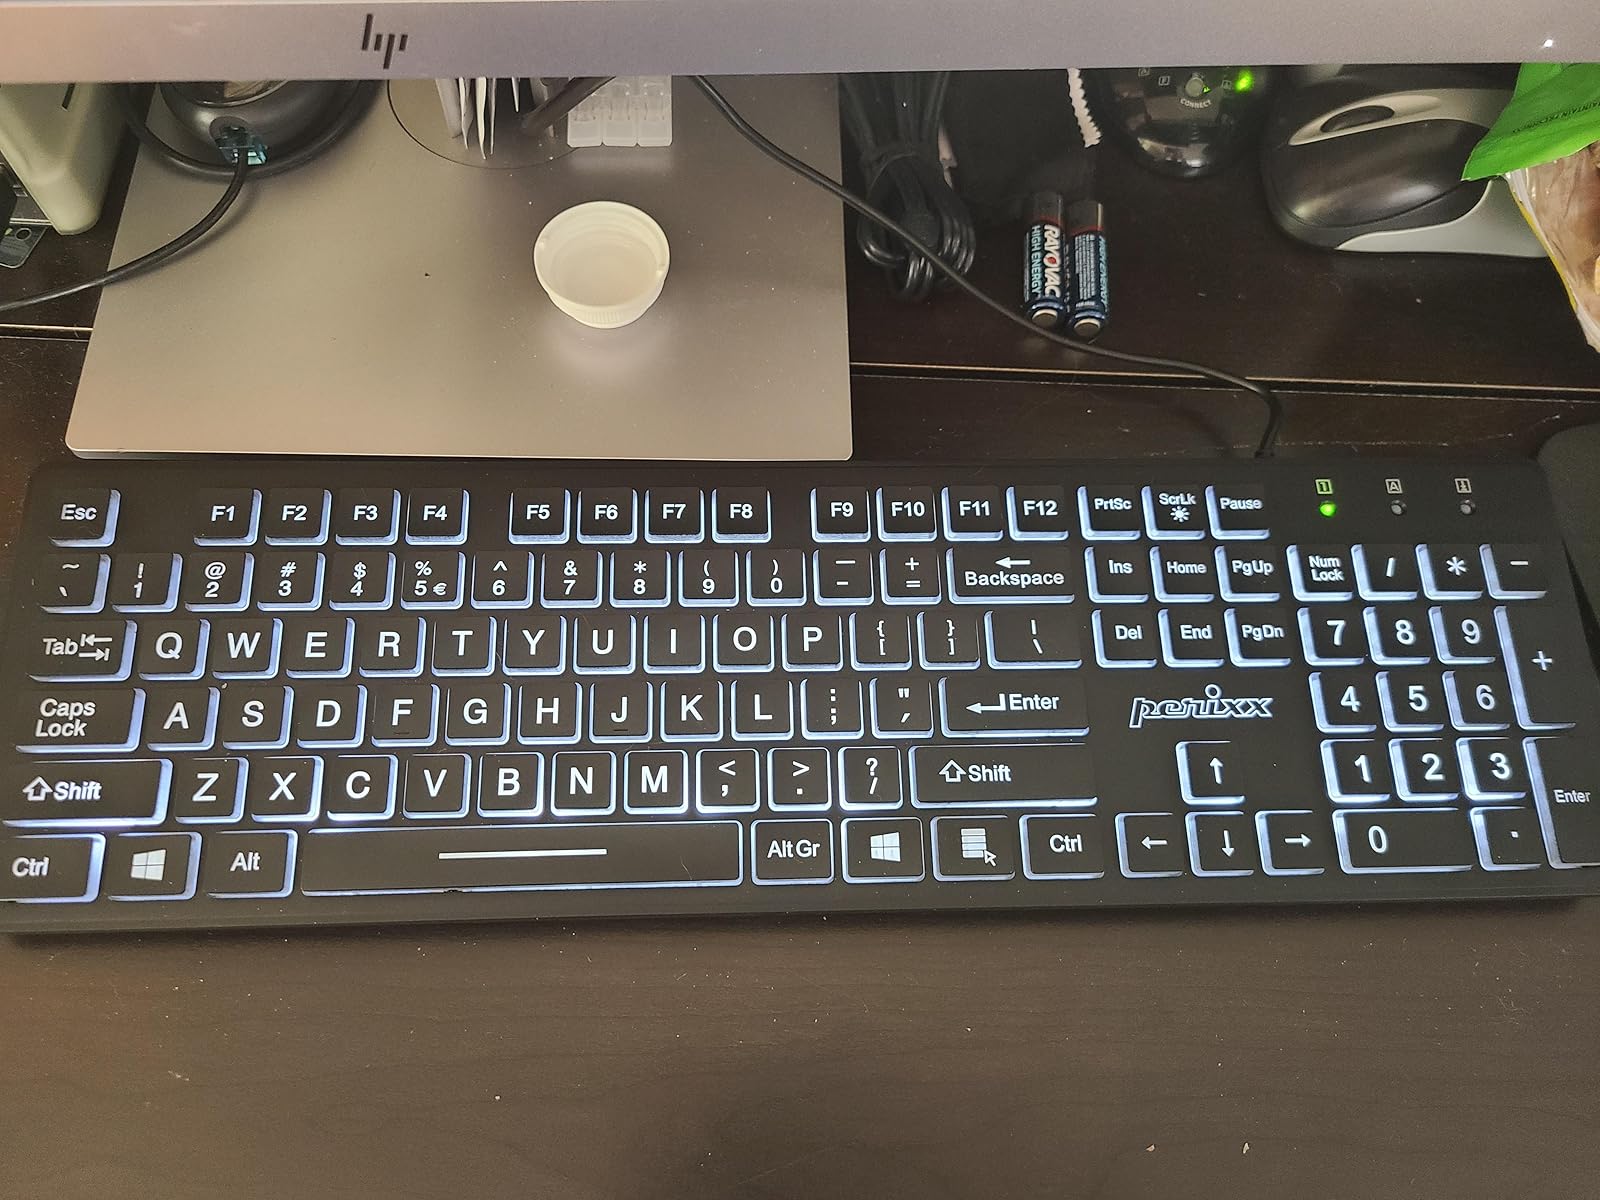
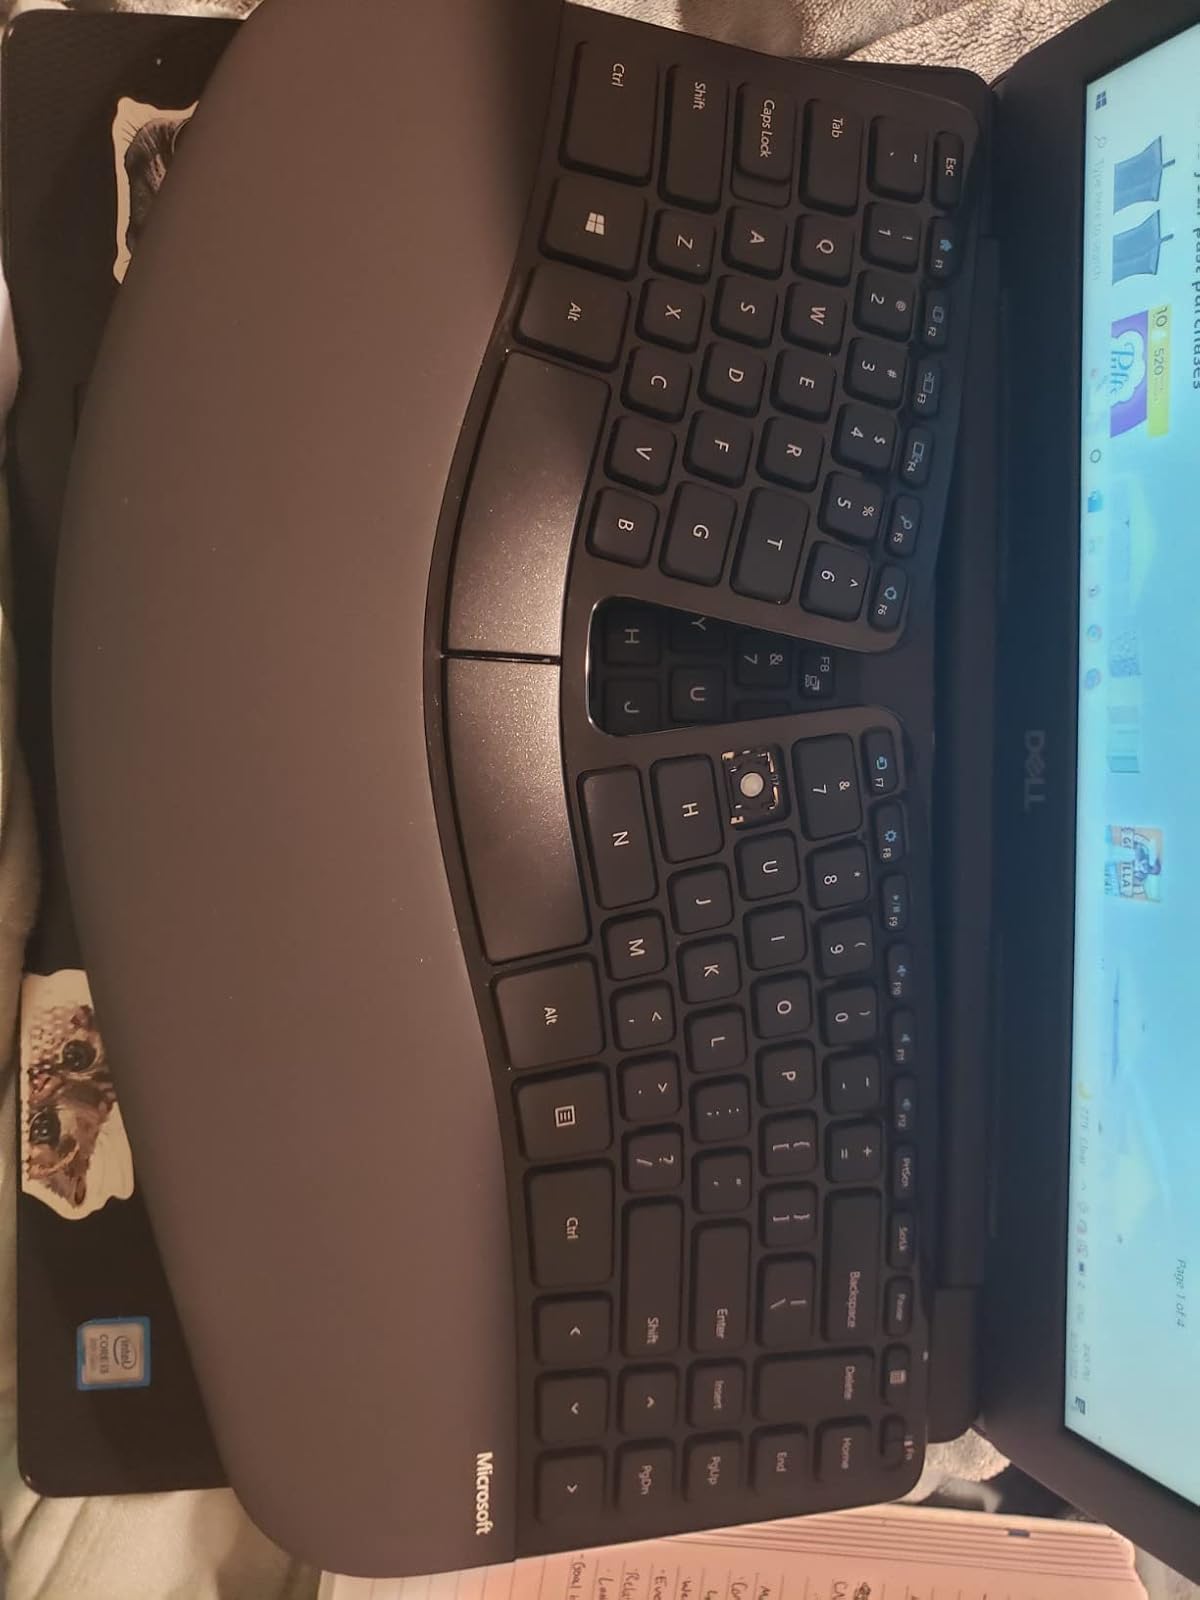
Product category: keyboard
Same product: no